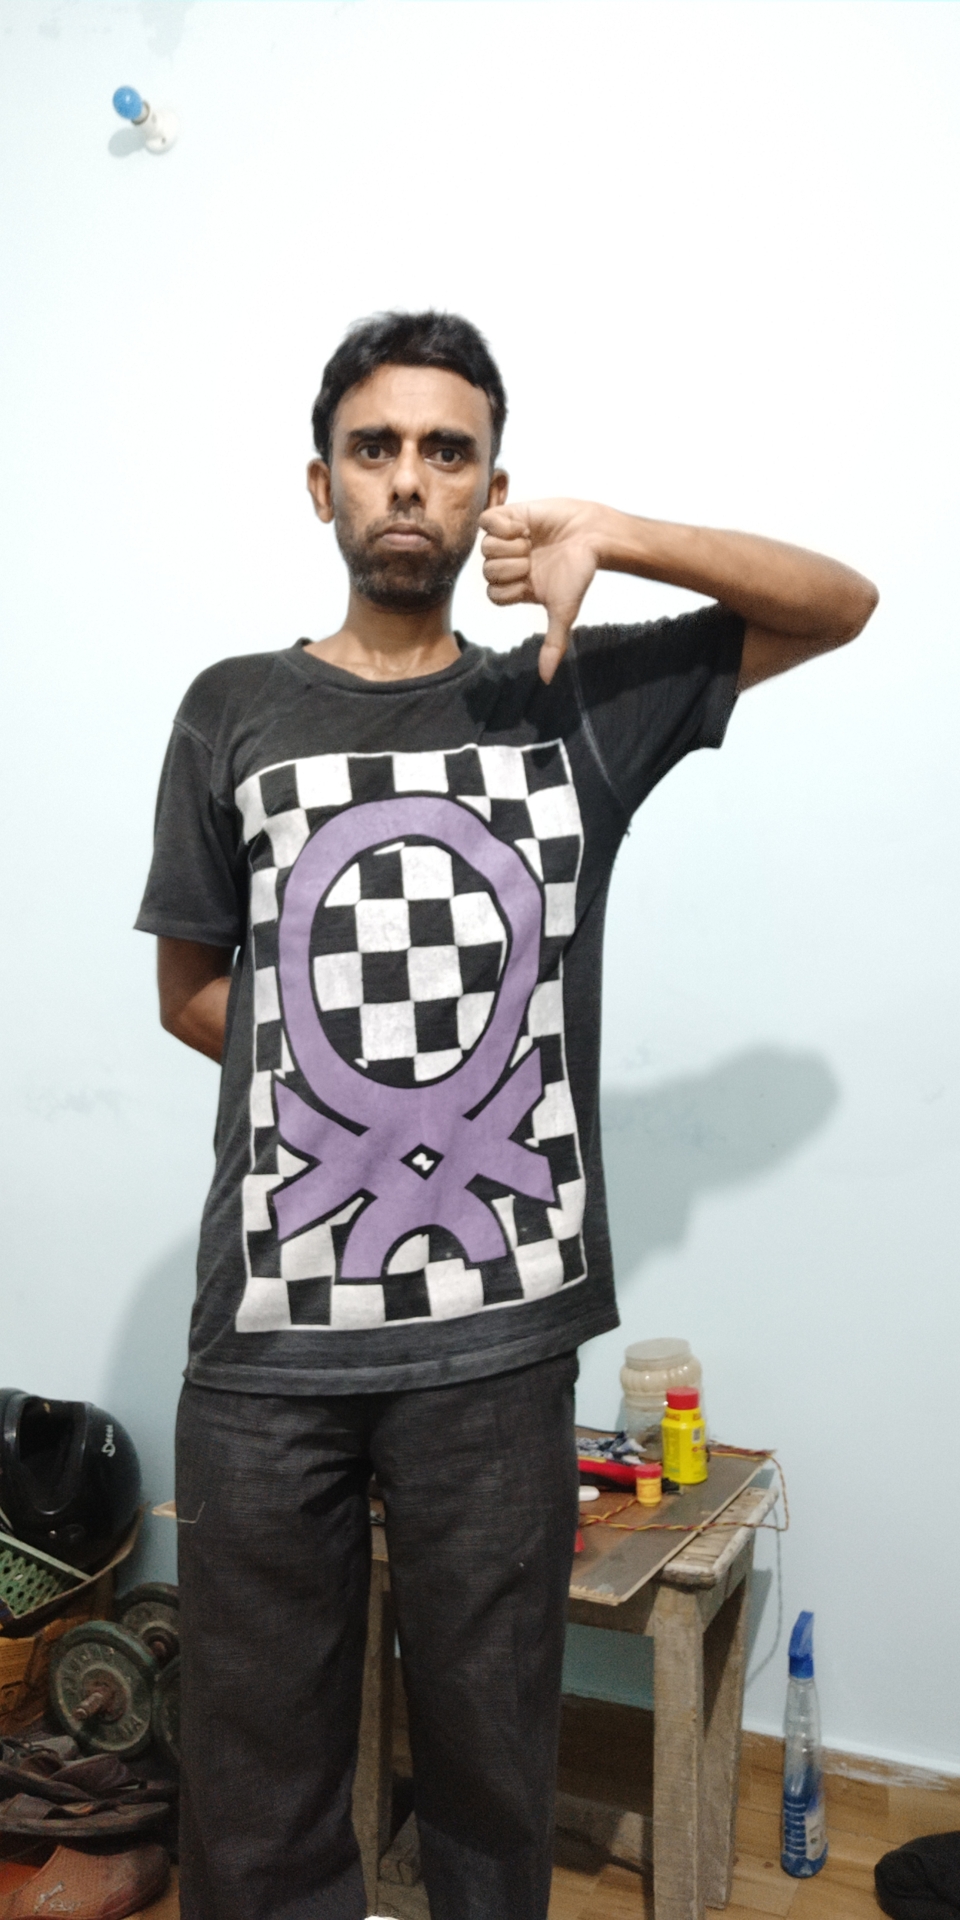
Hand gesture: dislike